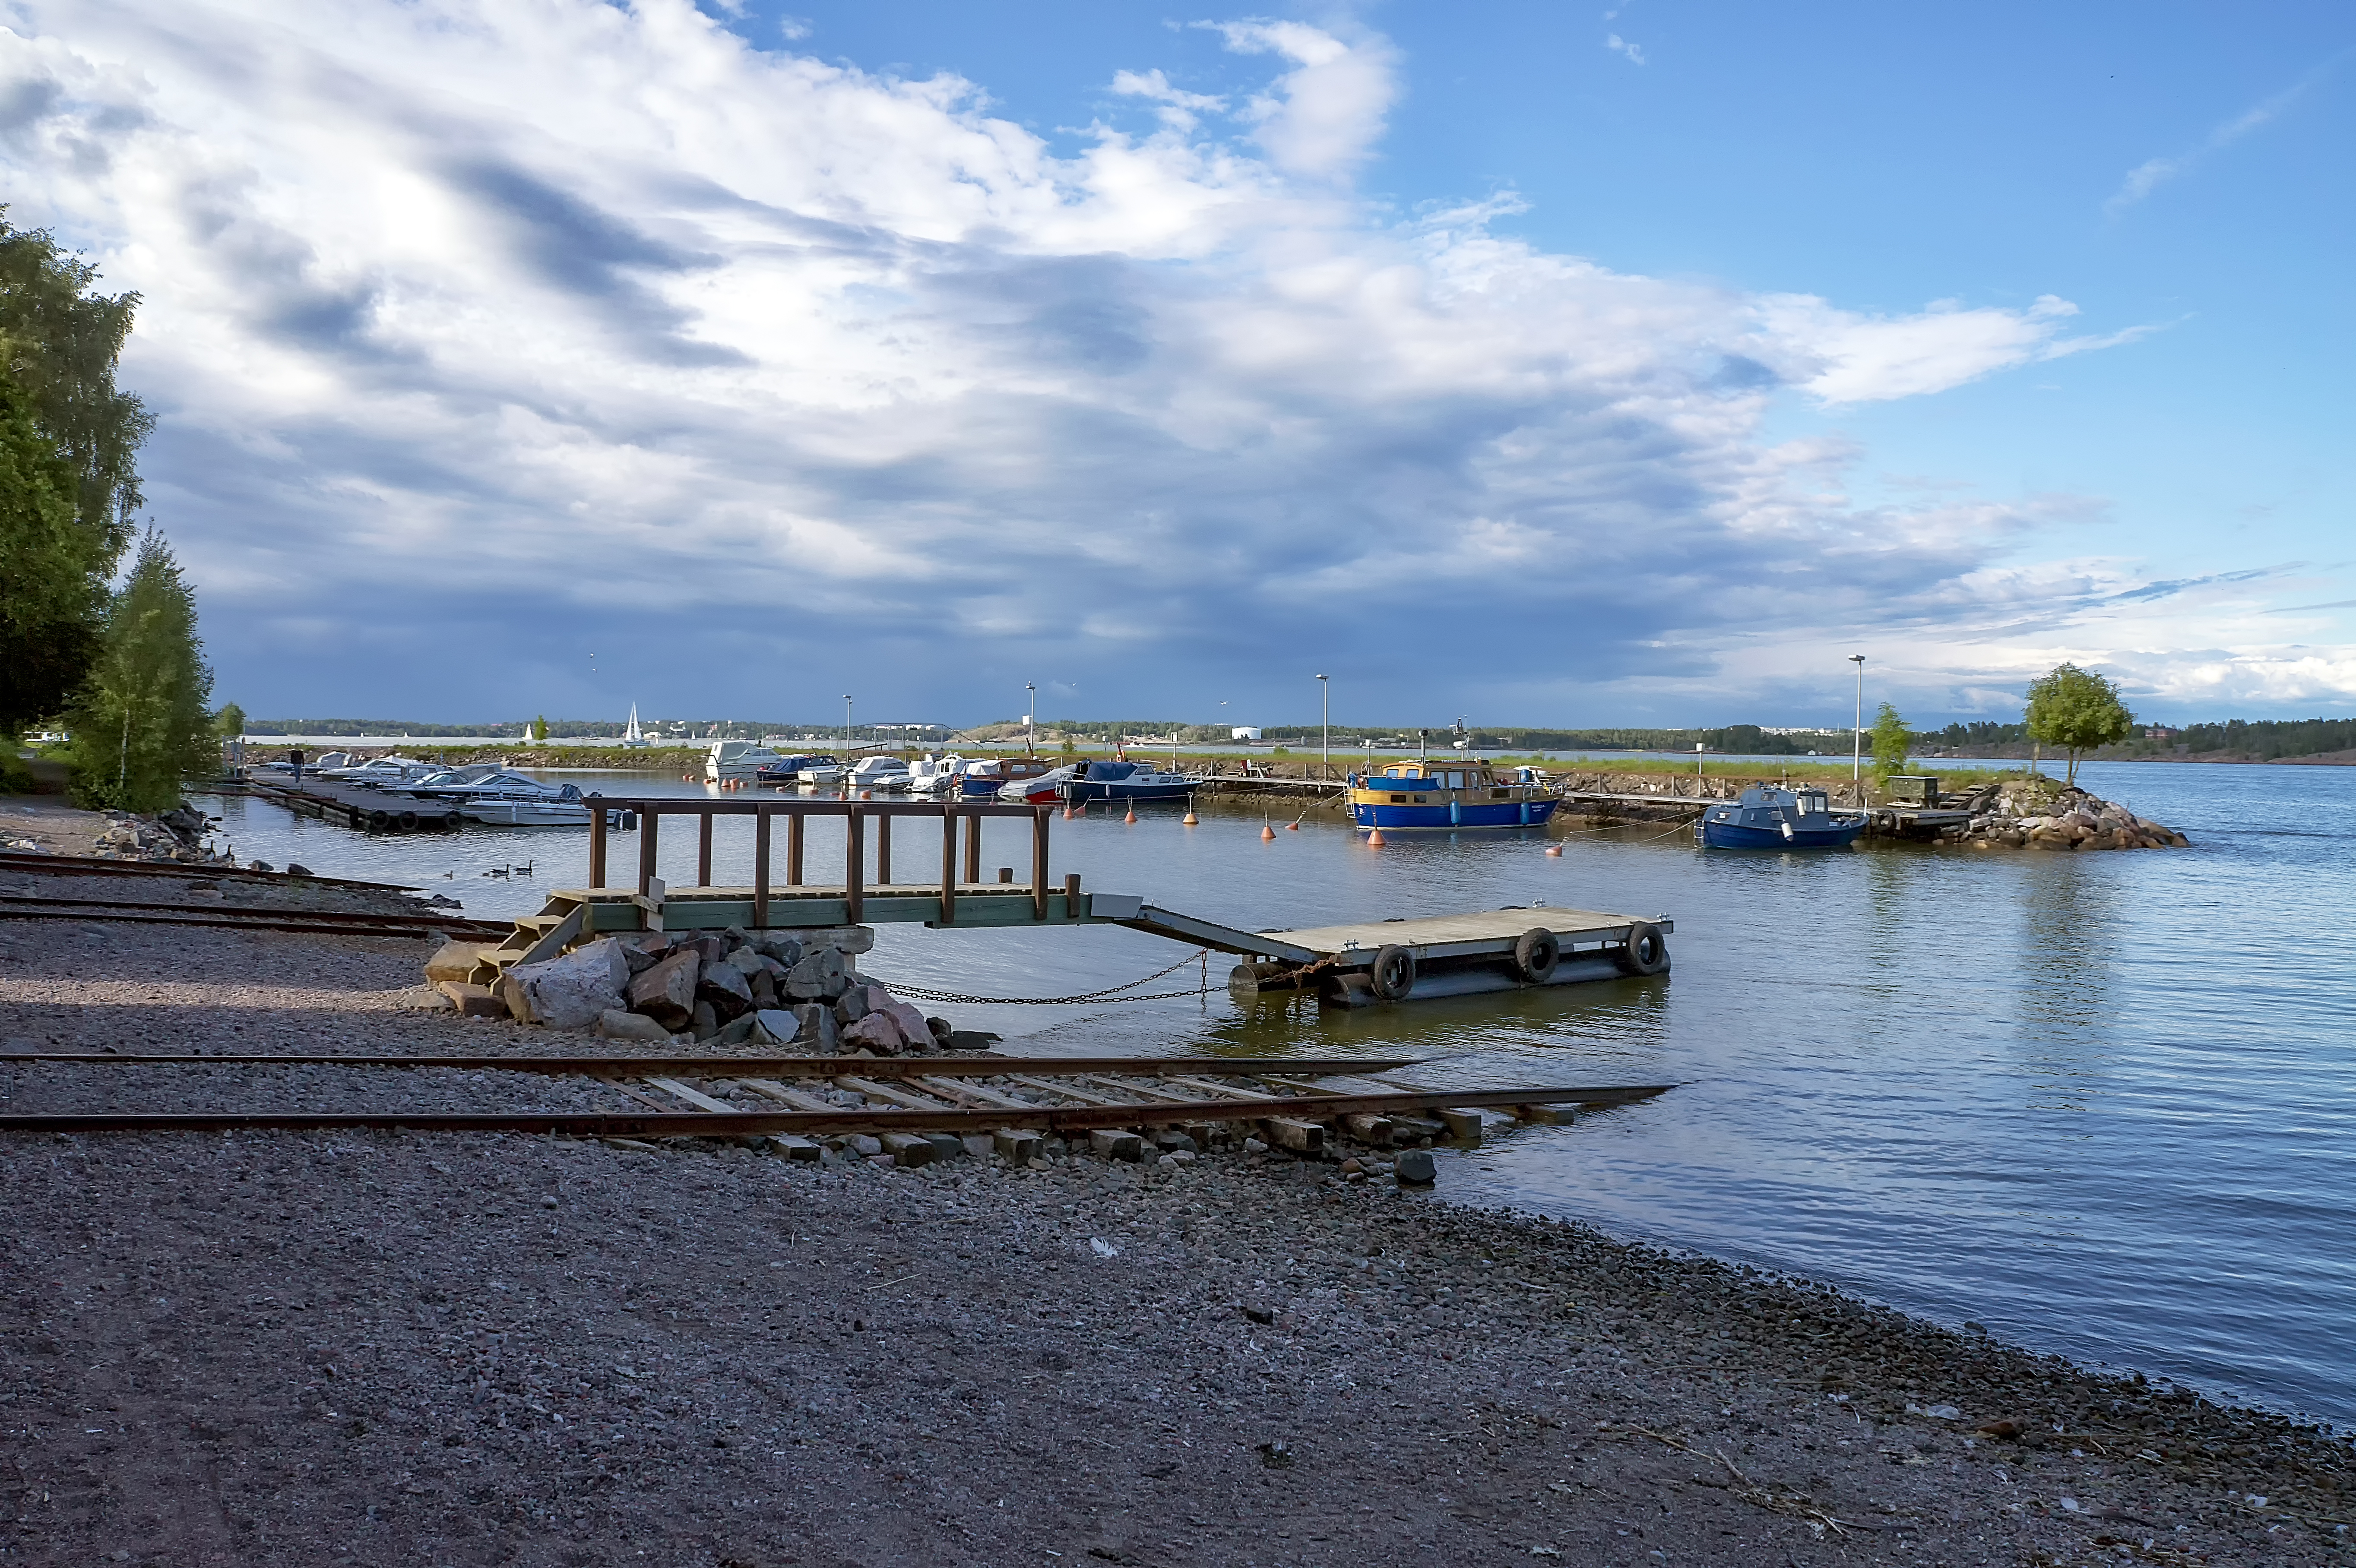
beach, sea, coast, water, ocean, horizon, dock, sky, boat, shore, pier, river, vacation, cove, vehicle, bay, harbor, marina, body of water, clouds, gravel, rails, finland, helsinki, suomenlinna, iso, mustasaari